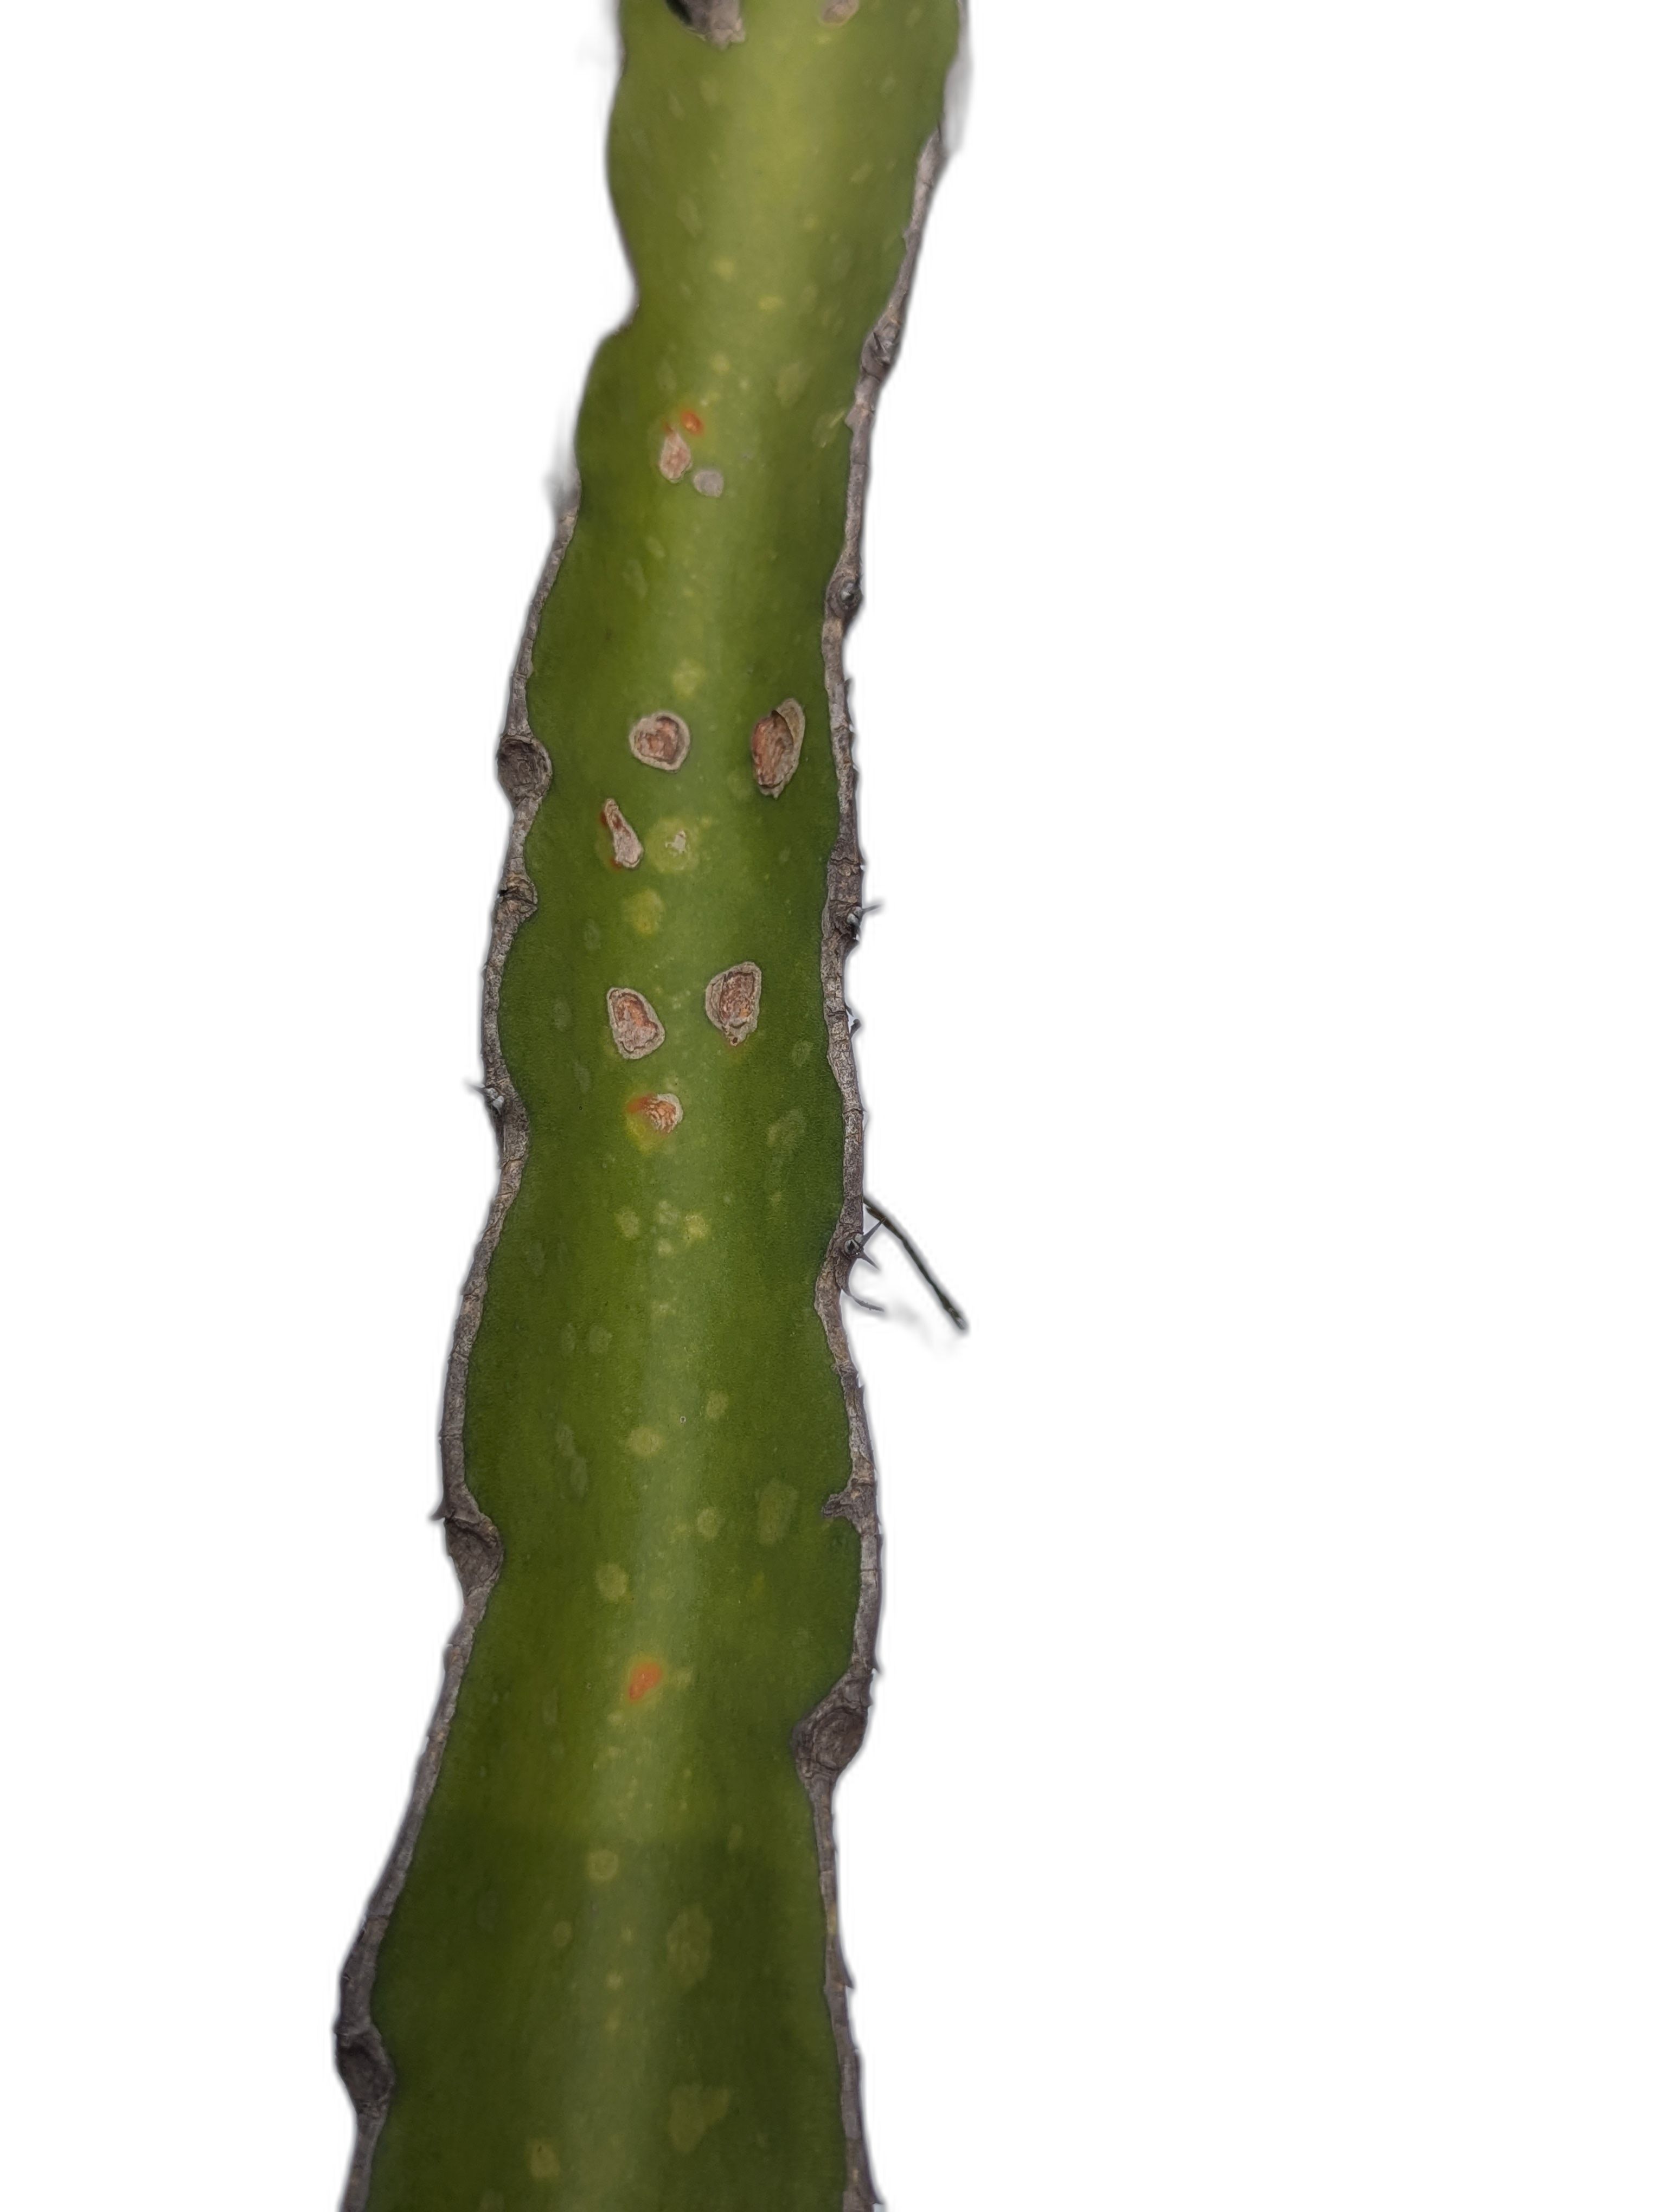
Label: Bad leaf